Allan McNish

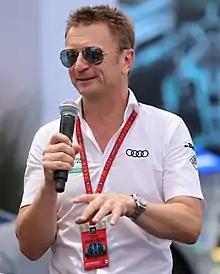
McNish speaking about Audi eTron at the 2019 New York ePrix

In 2006, he continued racing with the Audi factory team and was part of the driving line-up which won the 12 Hours of Sebring in the new Audi R10 TDI diesel, setting pole position and breaking the lap record. In 2008, McNish won the 24 Hours of Le Mans for Audi alongside Tom Kristensen and Rinaldo Capello. It was his first win at la Sarthe since . McNish won the 2013 24 Hours of Le Mans as well with Tom Kristensen and Loïc Duval. In 2011 McNish suffered a catastrophic crash at the Le Mans race, one which left his car virtually disintegrated. However McNish walked away from the vehicle unharmed thanks largely due to the safety improvements that had been made in recent years.